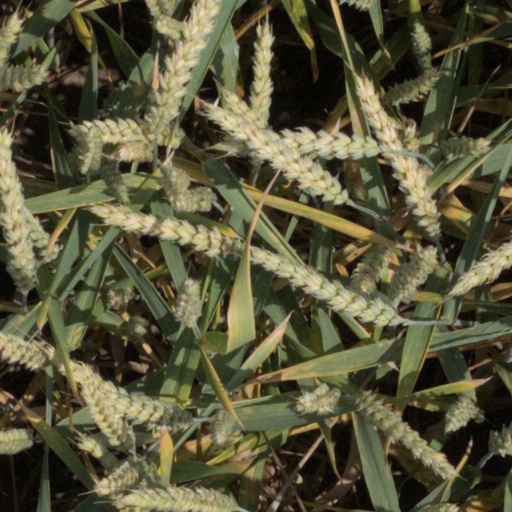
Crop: wheat